Conc-tree list

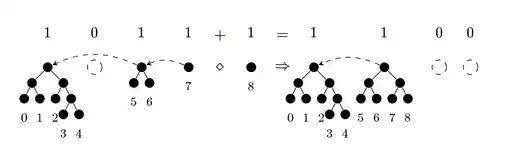
Conc-tree append operation

This binary number representation is similar to that of "purely functional random access lists" by Okasaki, with the difference that random access lists require all the trees to be "complete" binary trees, whereas conc-trees are more relaxed, and only require balanced trees. These more relaxed invariants allow conc-trees to retain logarithmic time concatenation, while random access lists allow only "O"("n") concatenation.